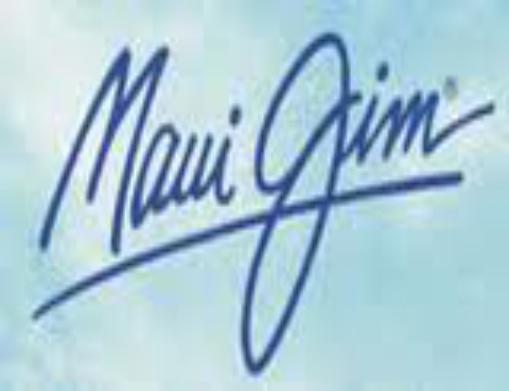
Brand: maui jim
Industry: Clothes